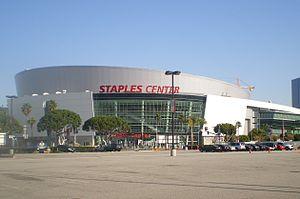
L’édition 2014 de SummerSlam est une manifestation de catch télédiffusée et visible uniquement en paiement à la séance sur la chaîne de télévision française AB1, ainsi que sans supplément sur le WWE Network. L'événement, produit par la World Wrestling Entertainment, aura lieu le 17 août 2014 dans la salle omnisports du Staples Center à Los Angeles, dans l'État de Californie. Il s'agit de la vingt-septième édition de SummerSlam.
Les finales NBA 2000 sont la dernière série de matchs de la saison 1999-2000 de la NBA et la conclusion des séries éliminatoires de la saison. Le champion de la conférence Est, les Pacers de l'Indiana rencontrent le champion de la conférence Ouest, les Lakers de Los Angeles. Los Angeles possède l'avantage du terrain.
Les finales NBA 2002 sont la dernière série de matchs de la saison 2001-2002 de la NBA et la conclusion des séries éliminatoires de la saison. Le champion de la conférence Est, les Nets du New Jersey rencontrent le champion de la conférence Ouest, les Lakers de Los Angeles. Los Angeles possède l'avantage du terrain. Shaquille O'Neal a été élu MVP des Finales pour la troisième fois consécutive, en tournant en moyenne avec 36 points et 12 rebonds. L’entraîneur des Lakers, Phil Jackson, a remporté son neuvième titre, égalant Red Auerbach pour le nombre de titres obtenus. Au cours de la série, il a dépassé Pat Riley pour le nombre de victoires en playoffs NBA avec 156 victoires.
Les finales NBA 2001 sont la dernière série de matchs de la saison 2000-2001 de la NBA et la conclusion des séries éliminatoires de la saison. Le champion de la conférence Est, les 76ers de Philadelphie rencontrent le champion de la conférence Ouest, les Lakers de Los Angeles. Los Angeles possède l'avantage du terrain. Shaquille O'Neal a été élu MVP des Finales pour la deuxième fois consécutive.
La mort de Michael Jackson est survenue le 25 juin 2009 dans son manoir de Holmby Hills à Los Angeles, en Californie, à la suite d’un arrêt cardiaque ayant pour cause une intoxication aiguë au propofol. Son médecin personnel, Conrad Murray, lui a pratiqué une RCP sur son lit, en vain. Après un appel au 911 à 12h20, Michael Jackson a été pris en charge par des ambulanciers dans sa demeure, et déclaré mort un peu plus tard au Ronald Reagan UCLA Medical Center.